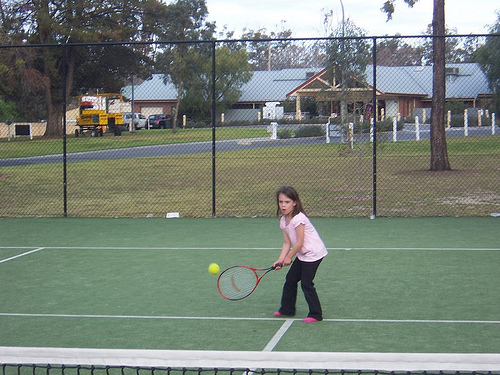
đứa trẻ đang cầm vợt đánh tennis trên sân